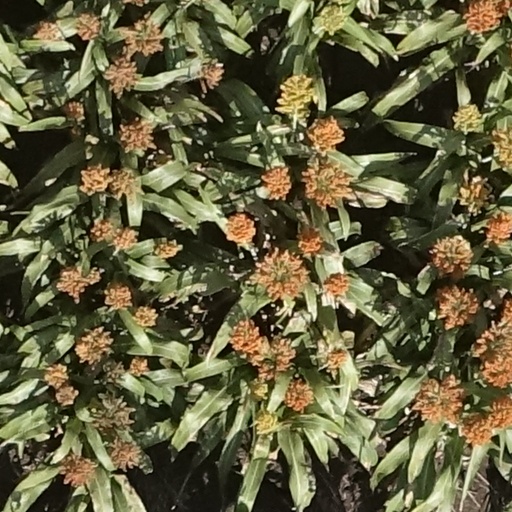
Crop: sorghum